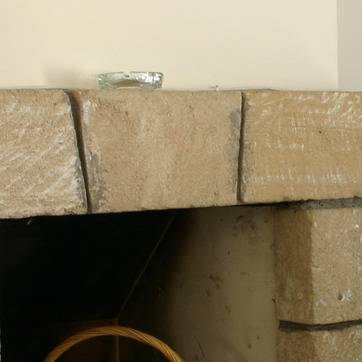
Material: stone